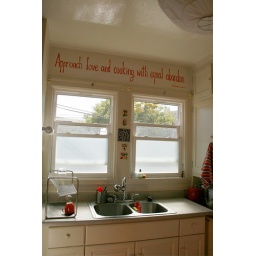
above the kitchen sink